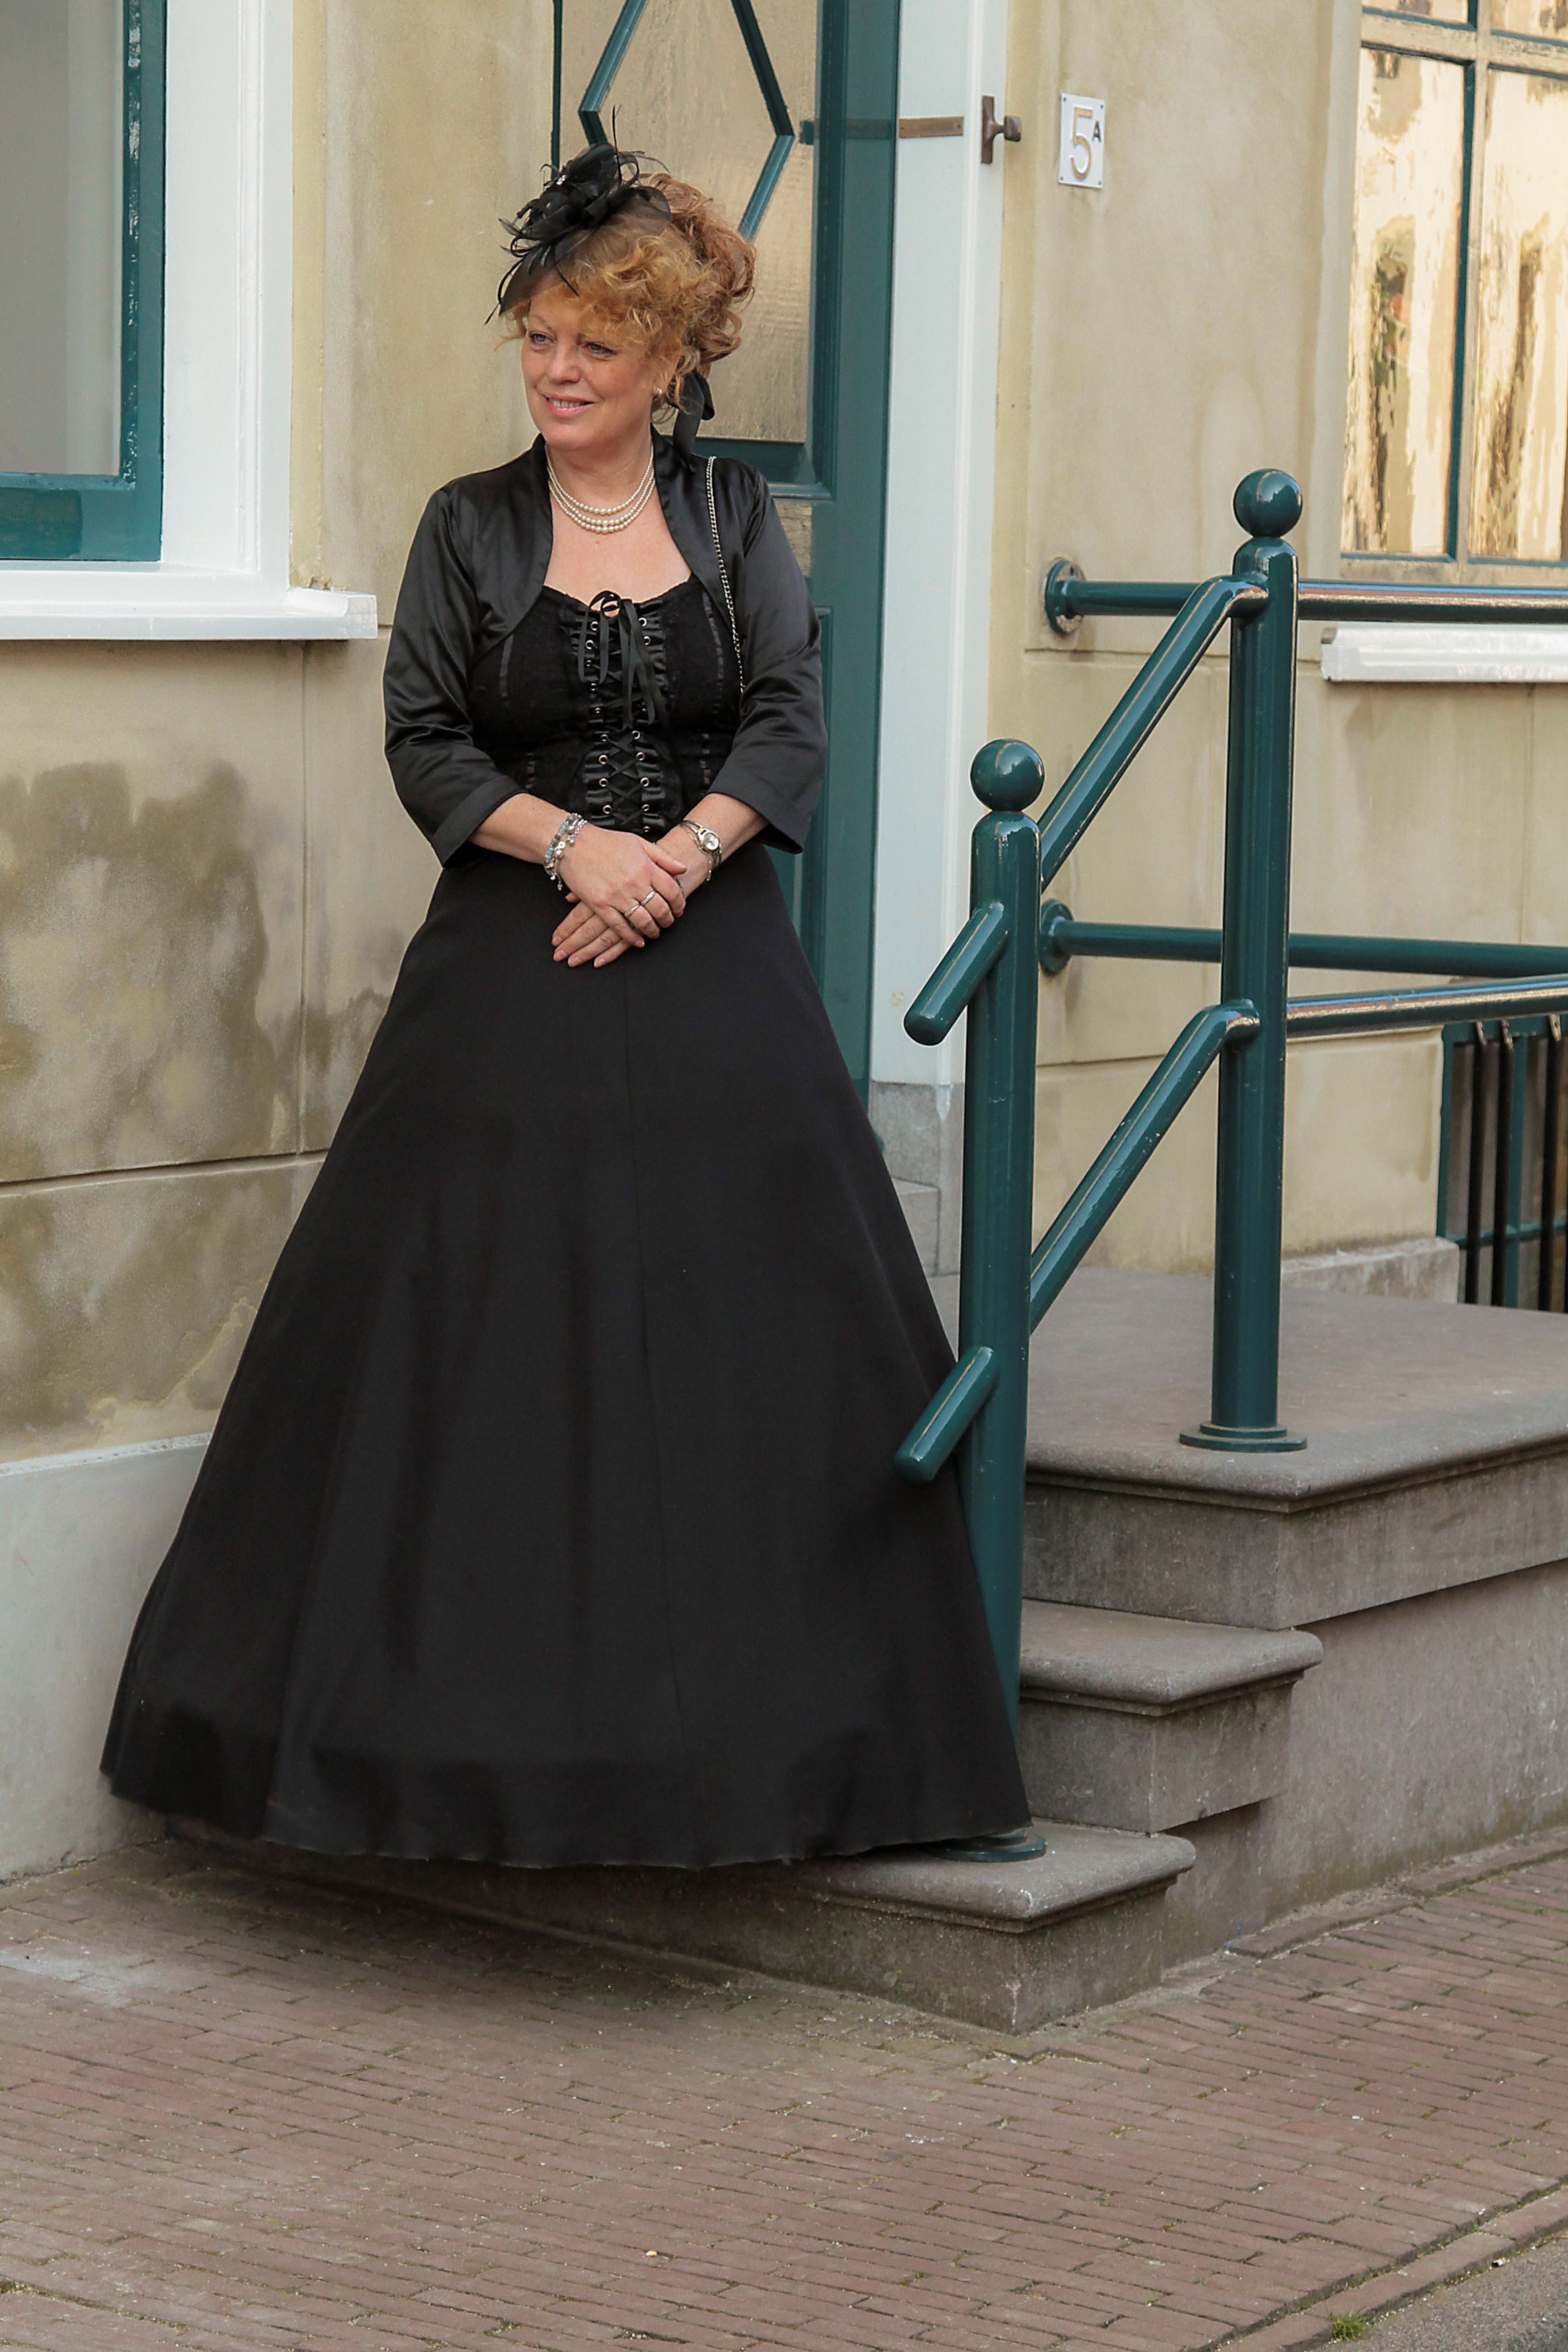
woman, antique, model, spring, fashion, clothing, lady, bride, dress, costume, victorian, gown, haute couture, formal wear, bridal clothing